David Litt

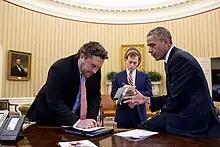
Litt (center) with President Obama, November 2014

Born to a Jewish family in New York City where he attended the Dalton School, Litt attended Yale University, where he was a member of the Yale Ex!t Players and editor-in-chief of the Yale Record. He first got involved in political speechwriting through an internship with West Wing Writers. He entered the White House in 2011, at the age of 24, and for four years served as a senior presidential speechwriter first to Presidential Advisor Valerie Jarrett, White House Chief of Staff William M. Daley, and ultimately to President Barack Obama, including as the lead writer on four White House Correspondents' Association dinner presentations. Litt has also written for "The Onion" and McSweeney's Internet Tendency.